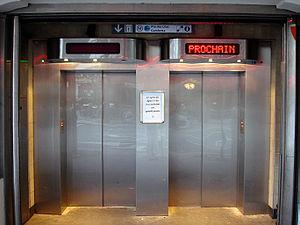
Station Pelleport de la ligne 3bis du métro de Paris, France
La ligne 3 bis du métro de Paris est une des seize lignes du réseau métropolitain de Paris. Cette ligne du 20ᵉ arrondissement de Paris relie les stations Gambetta et Porte des Lilas, à l'est de la ville.